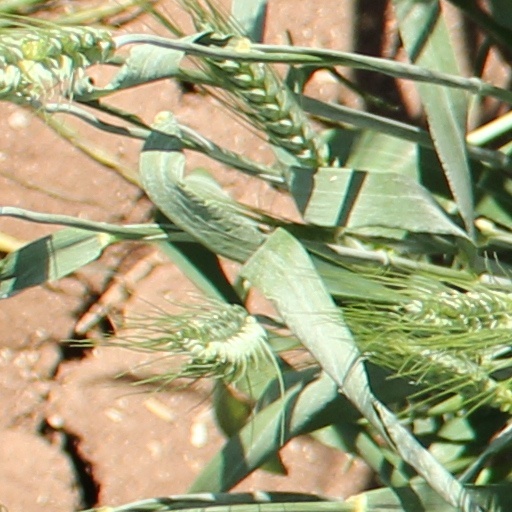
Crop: wheat